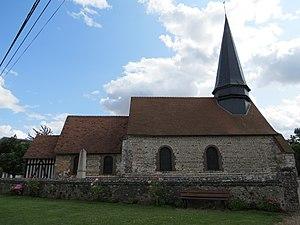
Église Saint-Pierre-Saint-Paul de Lilly.
Lilly est une commune française située dans le département de l'Eure, en région Normandie.